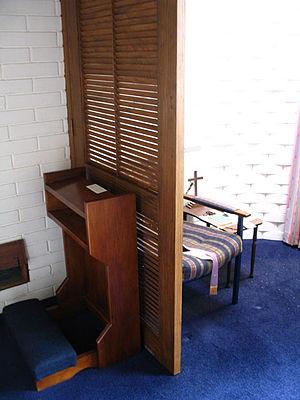
Un confessionnal désigne un isoloir clos, disposé sous forme décorative dans les églises catholiques afin que le confesseur, un prêtre, y entende derrière un grillage le pénitent « à confesse ».